Meander

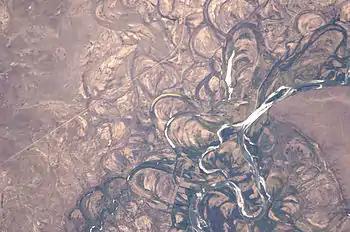
Meander scars, oxbow lakes and abandoned meanders in the broad flood plain of the Rio Negro, Argentina. 2010 photo from ISS.

A loop at the apex has an outer or concave bank and an inner or convex bank. The meander belt is defined by an average meander width measured from outer bank to outer bank instead of from centerline to centerline. If there is a flood plain, it extends beyond the meander belt. The meander is then said to be free—it can be found anywhere in the flood plain. If there is no flood plain, the meanders are fixed.